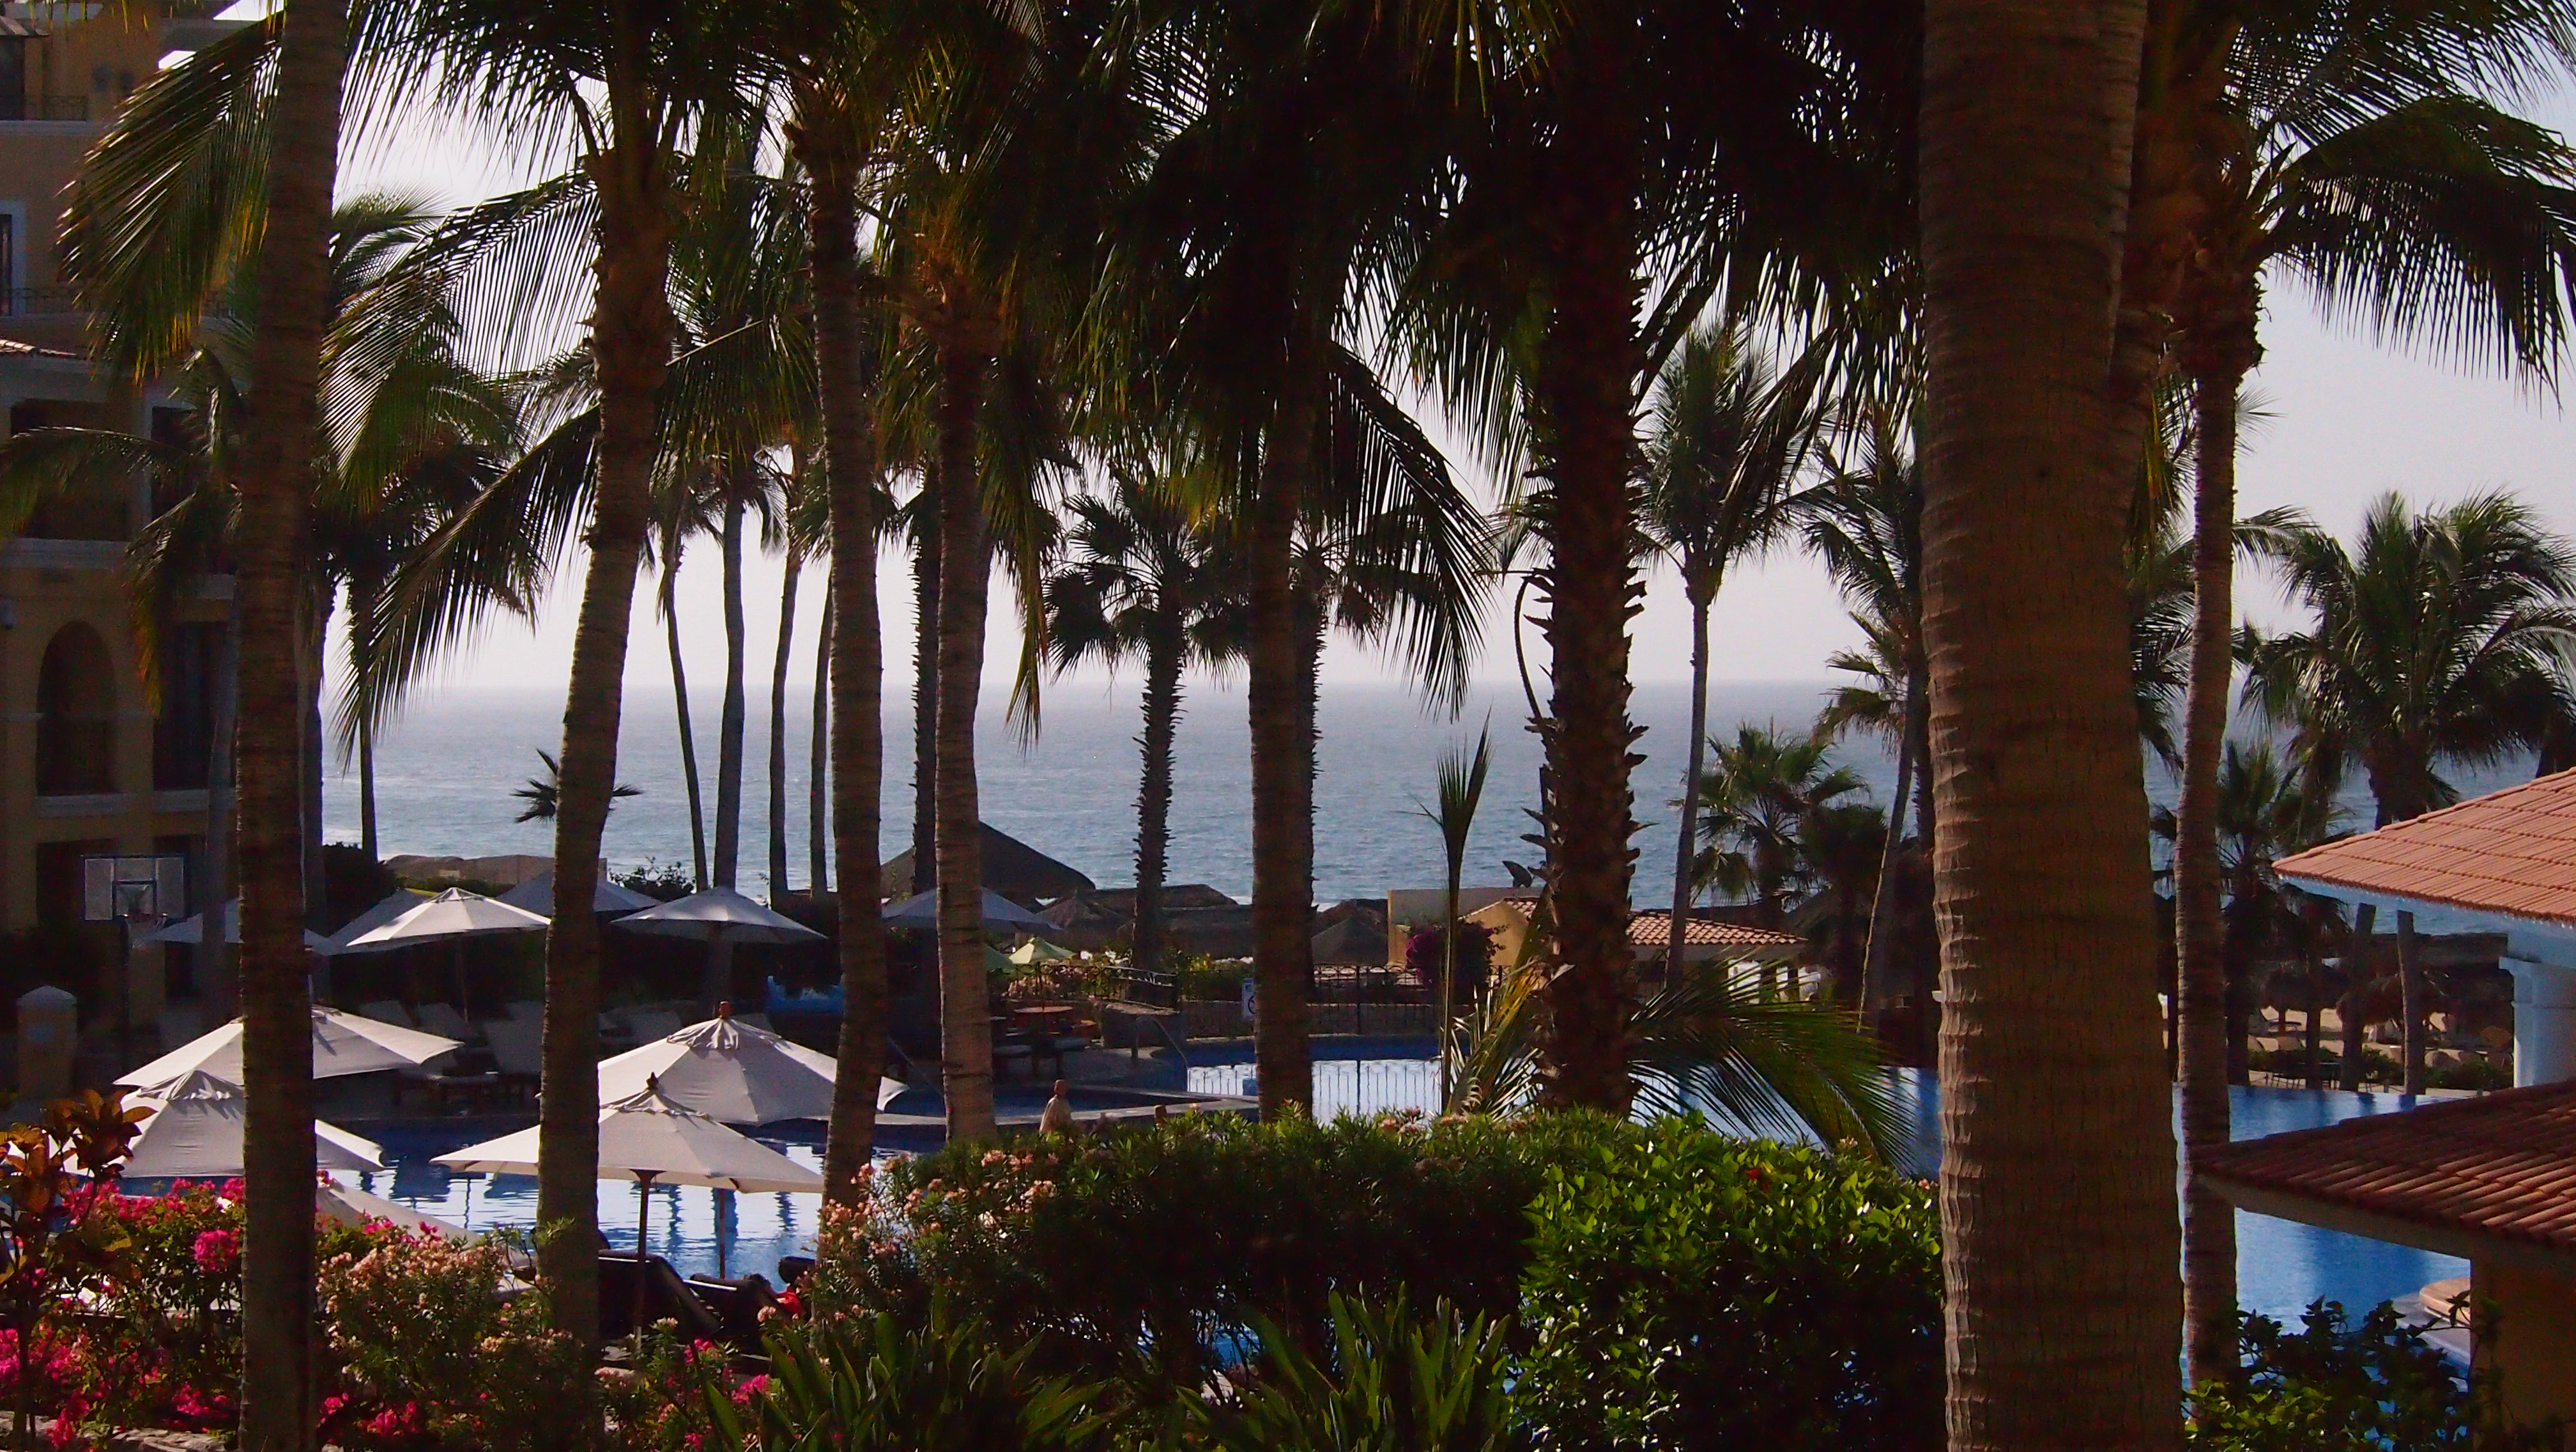
beach, tree, water, sand, restaurant, vacation, trip, family, creativecommons, fun, san, resort, mexico, estate, los, tropics, dreamsresortspa, cabos, cabo, lucas, arecales